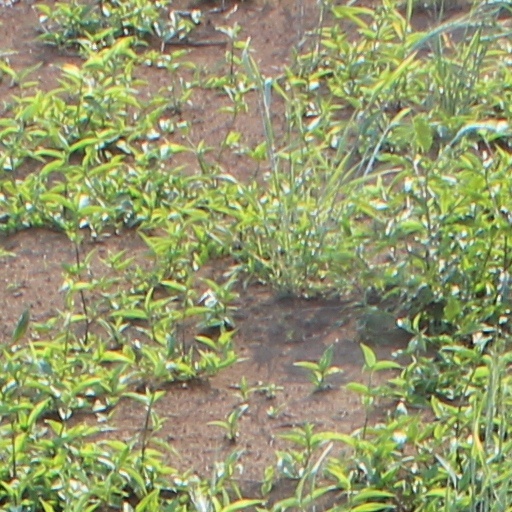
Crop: wheat